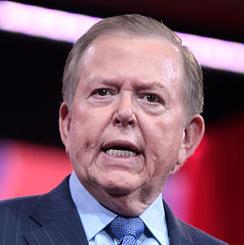
Age: 69